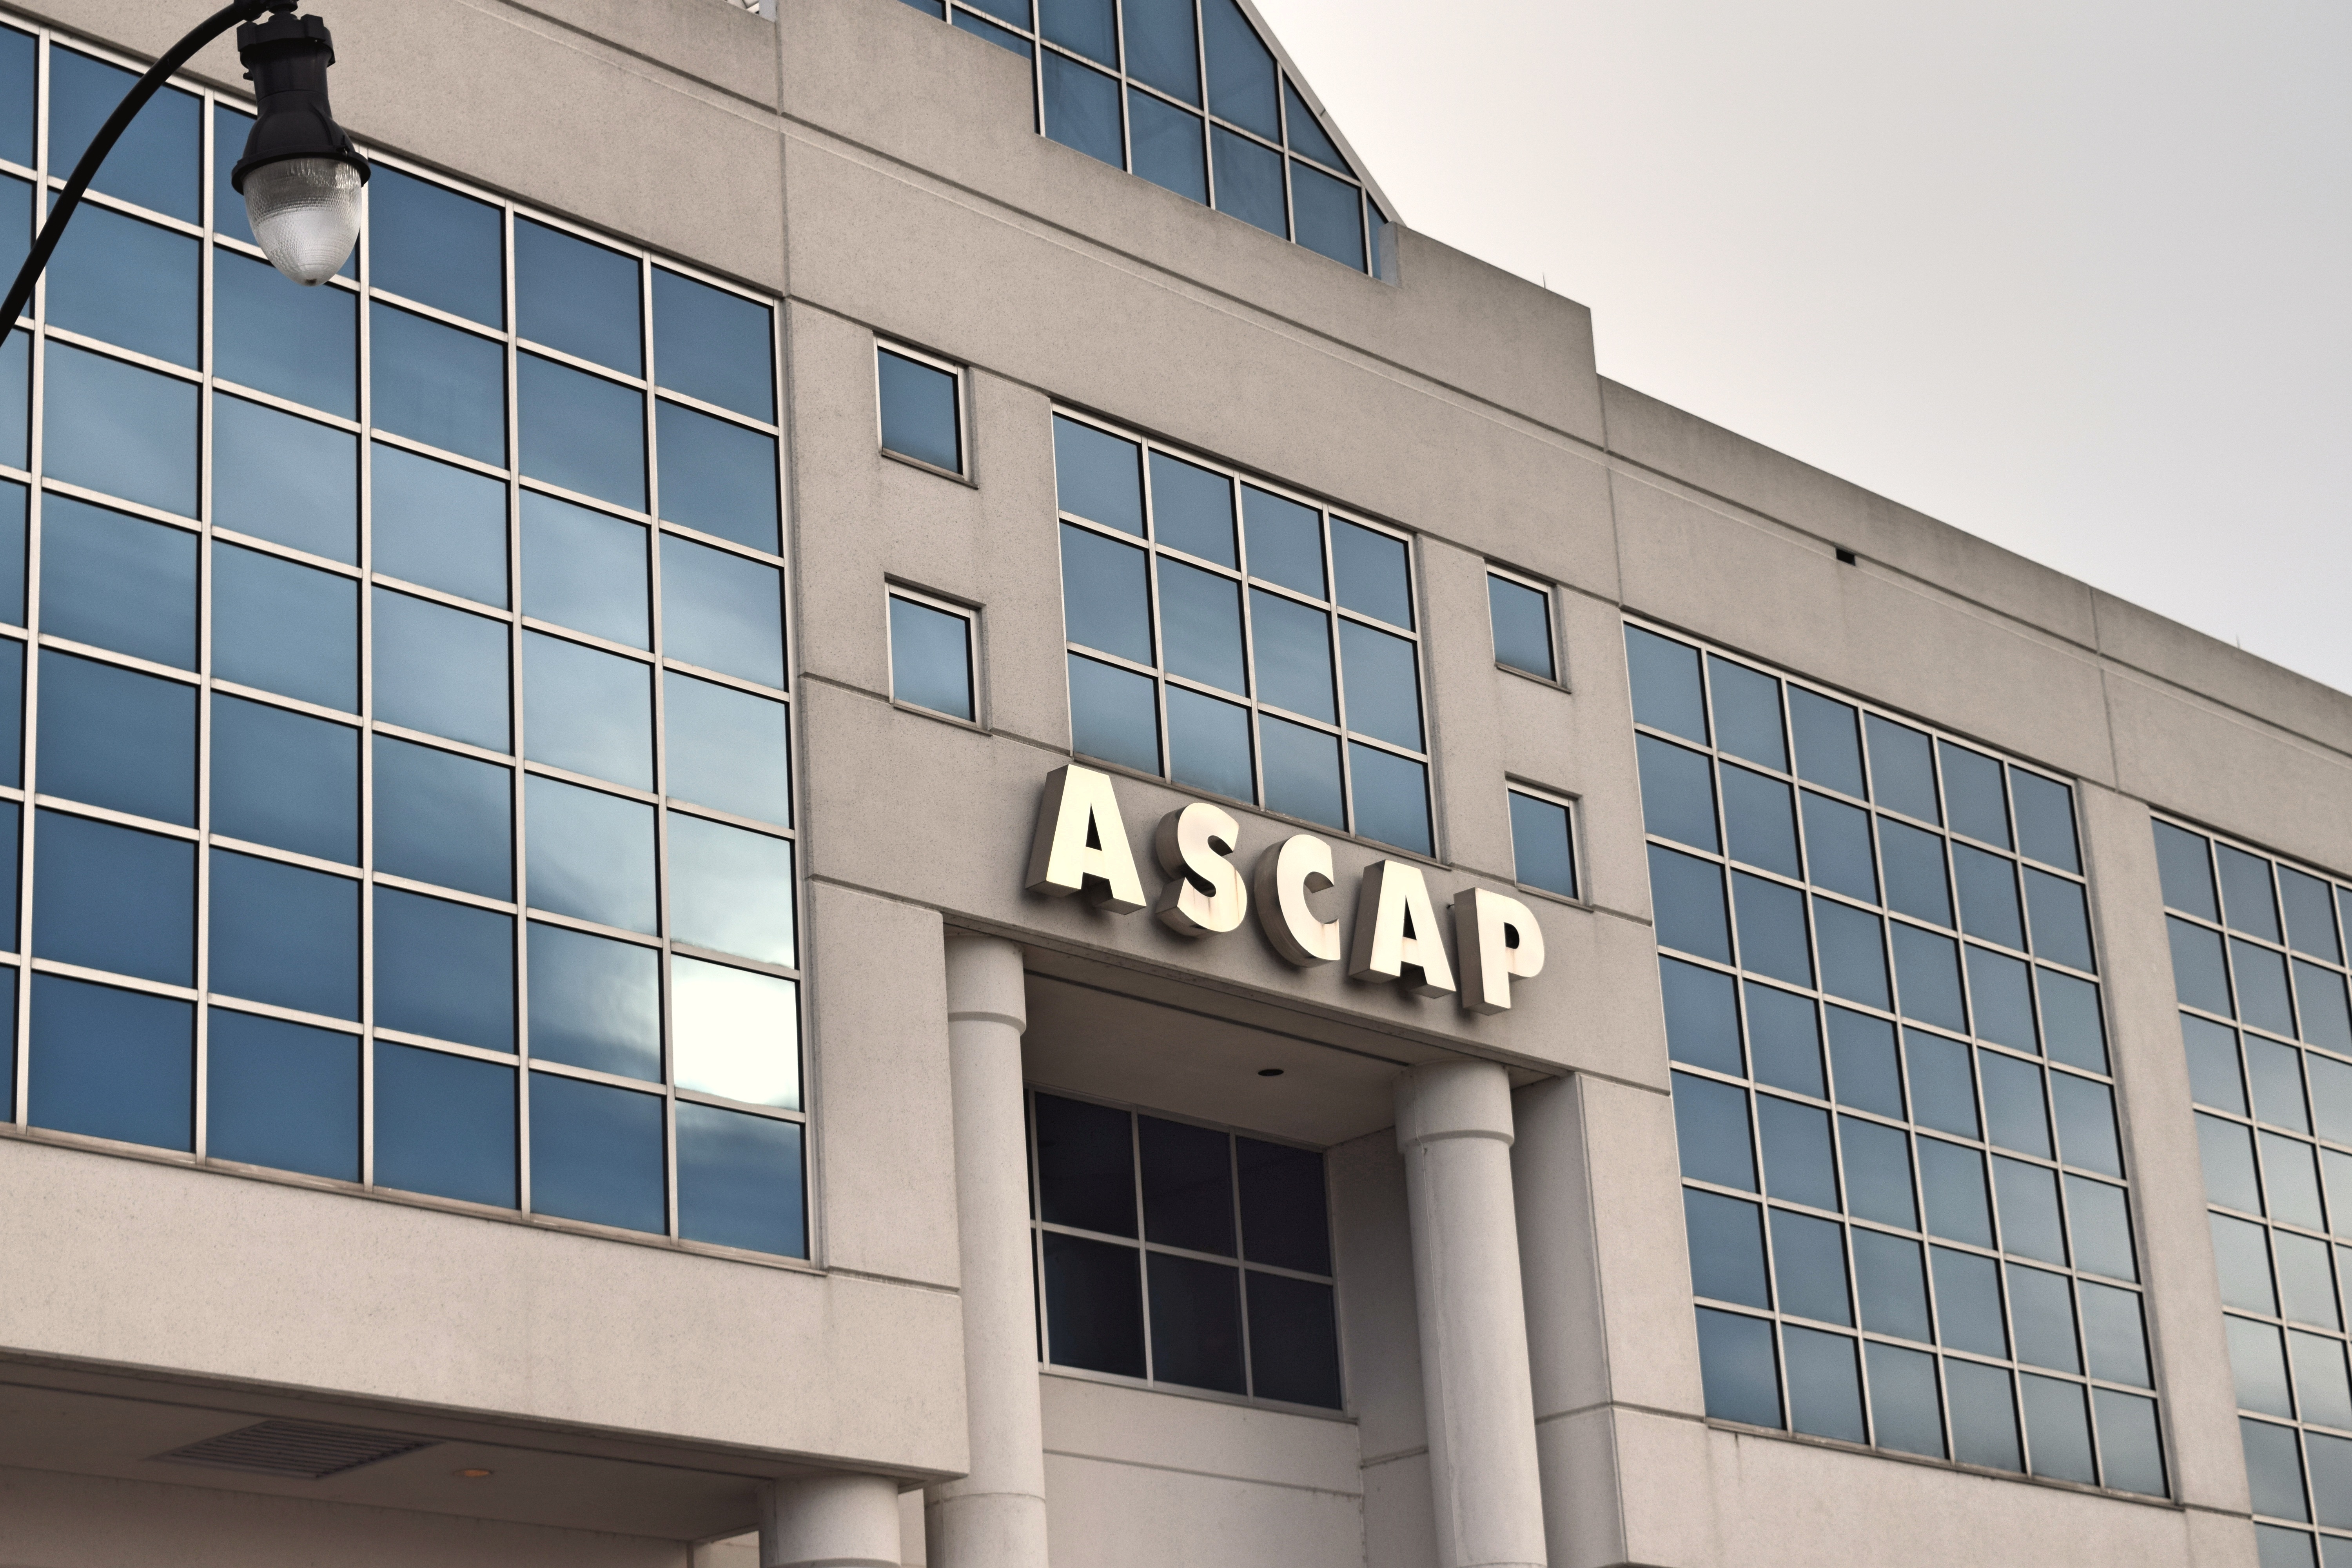
architecture, skyline, building, downtown, facade, interior design, commercial building, headquarters, nashville, window covering